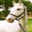
Label: horse